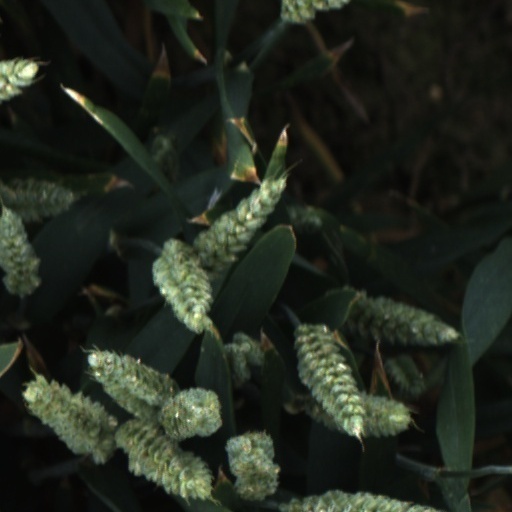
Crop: wheat